Pleurobrachia pileus

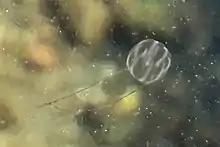
"P. pileus" in Gullmarn fjord, Sweden

"Pleurobrachia pileus" occurs in the northern Atlantic Ocean and along the northwestern coasts of Europe. Its range includes the Baltic Sea, the Skagerrak, the Kattegat and the North Sea. It is a pelagic species, occurring in open water, but is sometimes found in rock pools or washed up on the beach. It also occurs off the eastern Atlantic coasts of North America, and in the Black Sea.